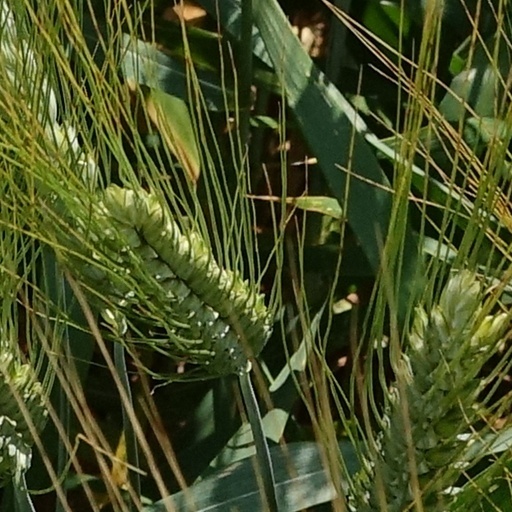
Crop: wheat